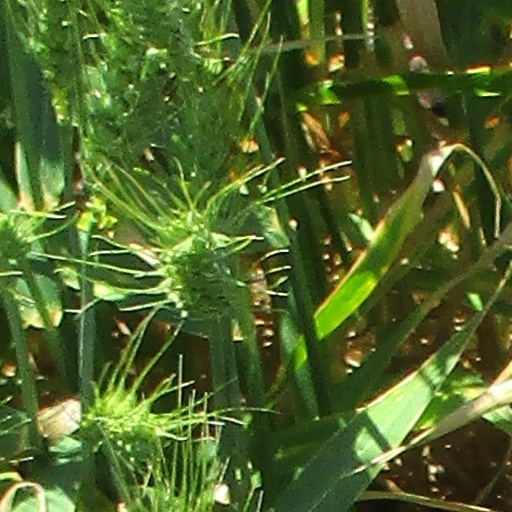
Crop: wheat